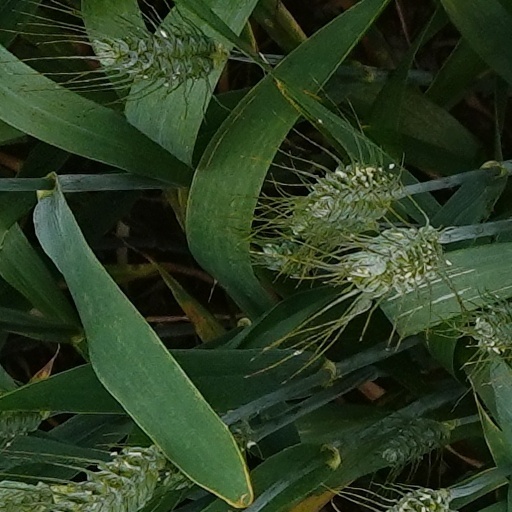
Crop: wheat